Morane-Borel monoplane

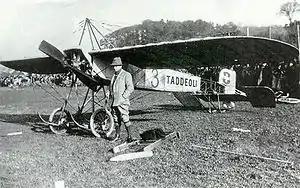
Emile Taddéoli in ~1911/13

The Morane-Borel monoplane (sometimes referred to with the retronym Morane-Saulnier Type A or simply the Morane monoplane; company designation Bo.1) was an early French single-engine, single-seat aircraft. It was flown in several European air races.